Question: Please indicate a possible affordance area of the bench that can be used for sitting on
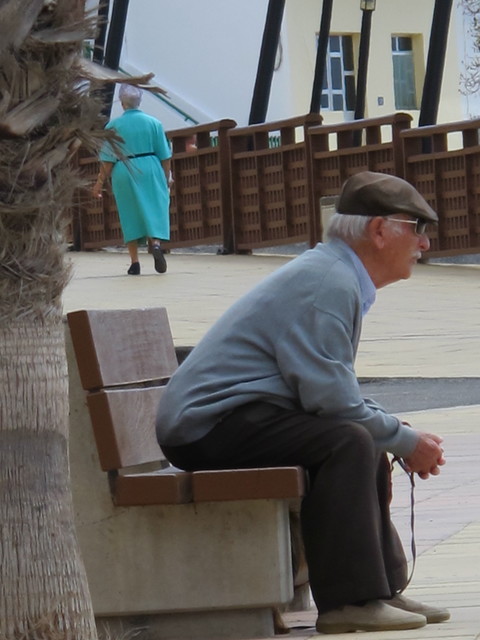
Answer: [117.5, 440, 377.5, 503]